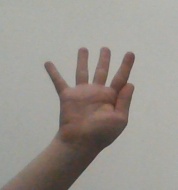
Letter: sheen